Battle of Leskovac

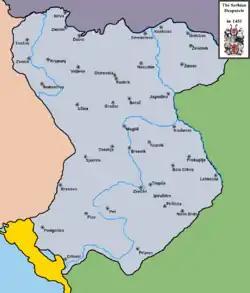
Serbian Despotate 1451,

The Battle of Leskovac took place on September 24, 1454, during the Ottoman invasion of Serbia. Two Serbian armies were set up to defend the Despotate, the first commanded by Nikola Skobaljić in Dubočica, near Leskovac, and the second on the banks of the Sitnica River in Kosovo.